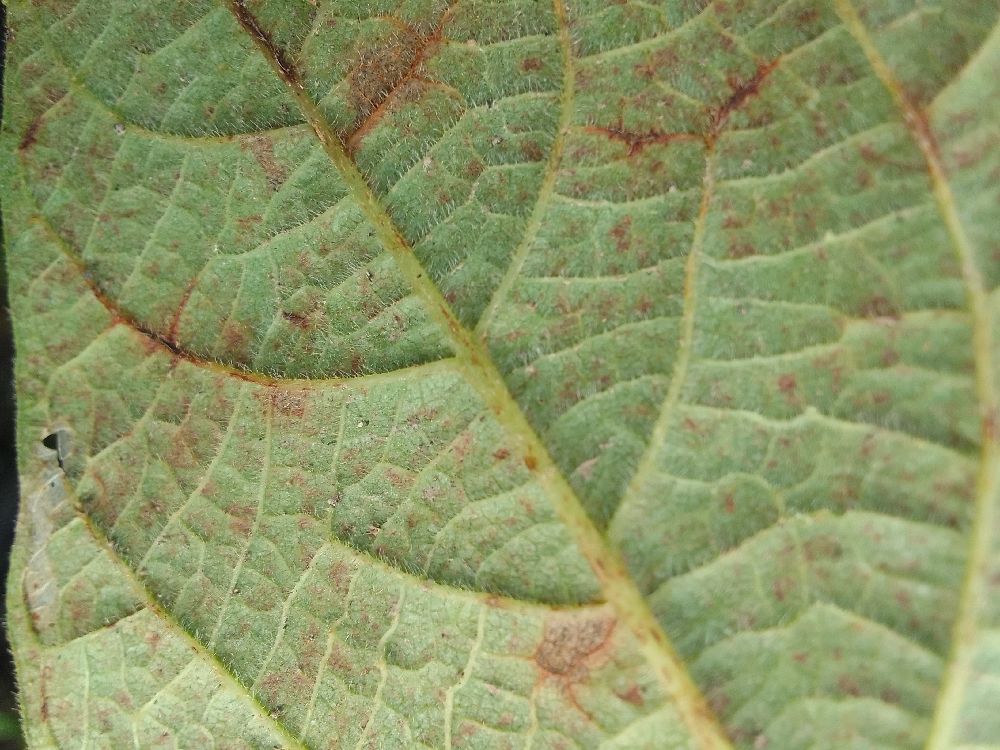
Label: anthracnose